Cevio

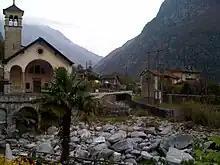
Church in Cevio

From the , 389 or 78.3% were Roman Catholic, while 36 or 7.2% belonged to the Swiss Reformed Church. Of the rest of the population, there were 8 members of an Orthodox church (or about 1.61% of the population), and there were 2 individuals (or about 0.40% of the population) who belonged to another Christian church. There were 9 (or about 1.81% of the population) who were Islamic. There were 2 individuals who were Buddhist. 28 (or about 5.63% of the population) belonged to no church, are agnostic or atheist, and 23 individuals (or about 4.63% of the population) did not answer the question.